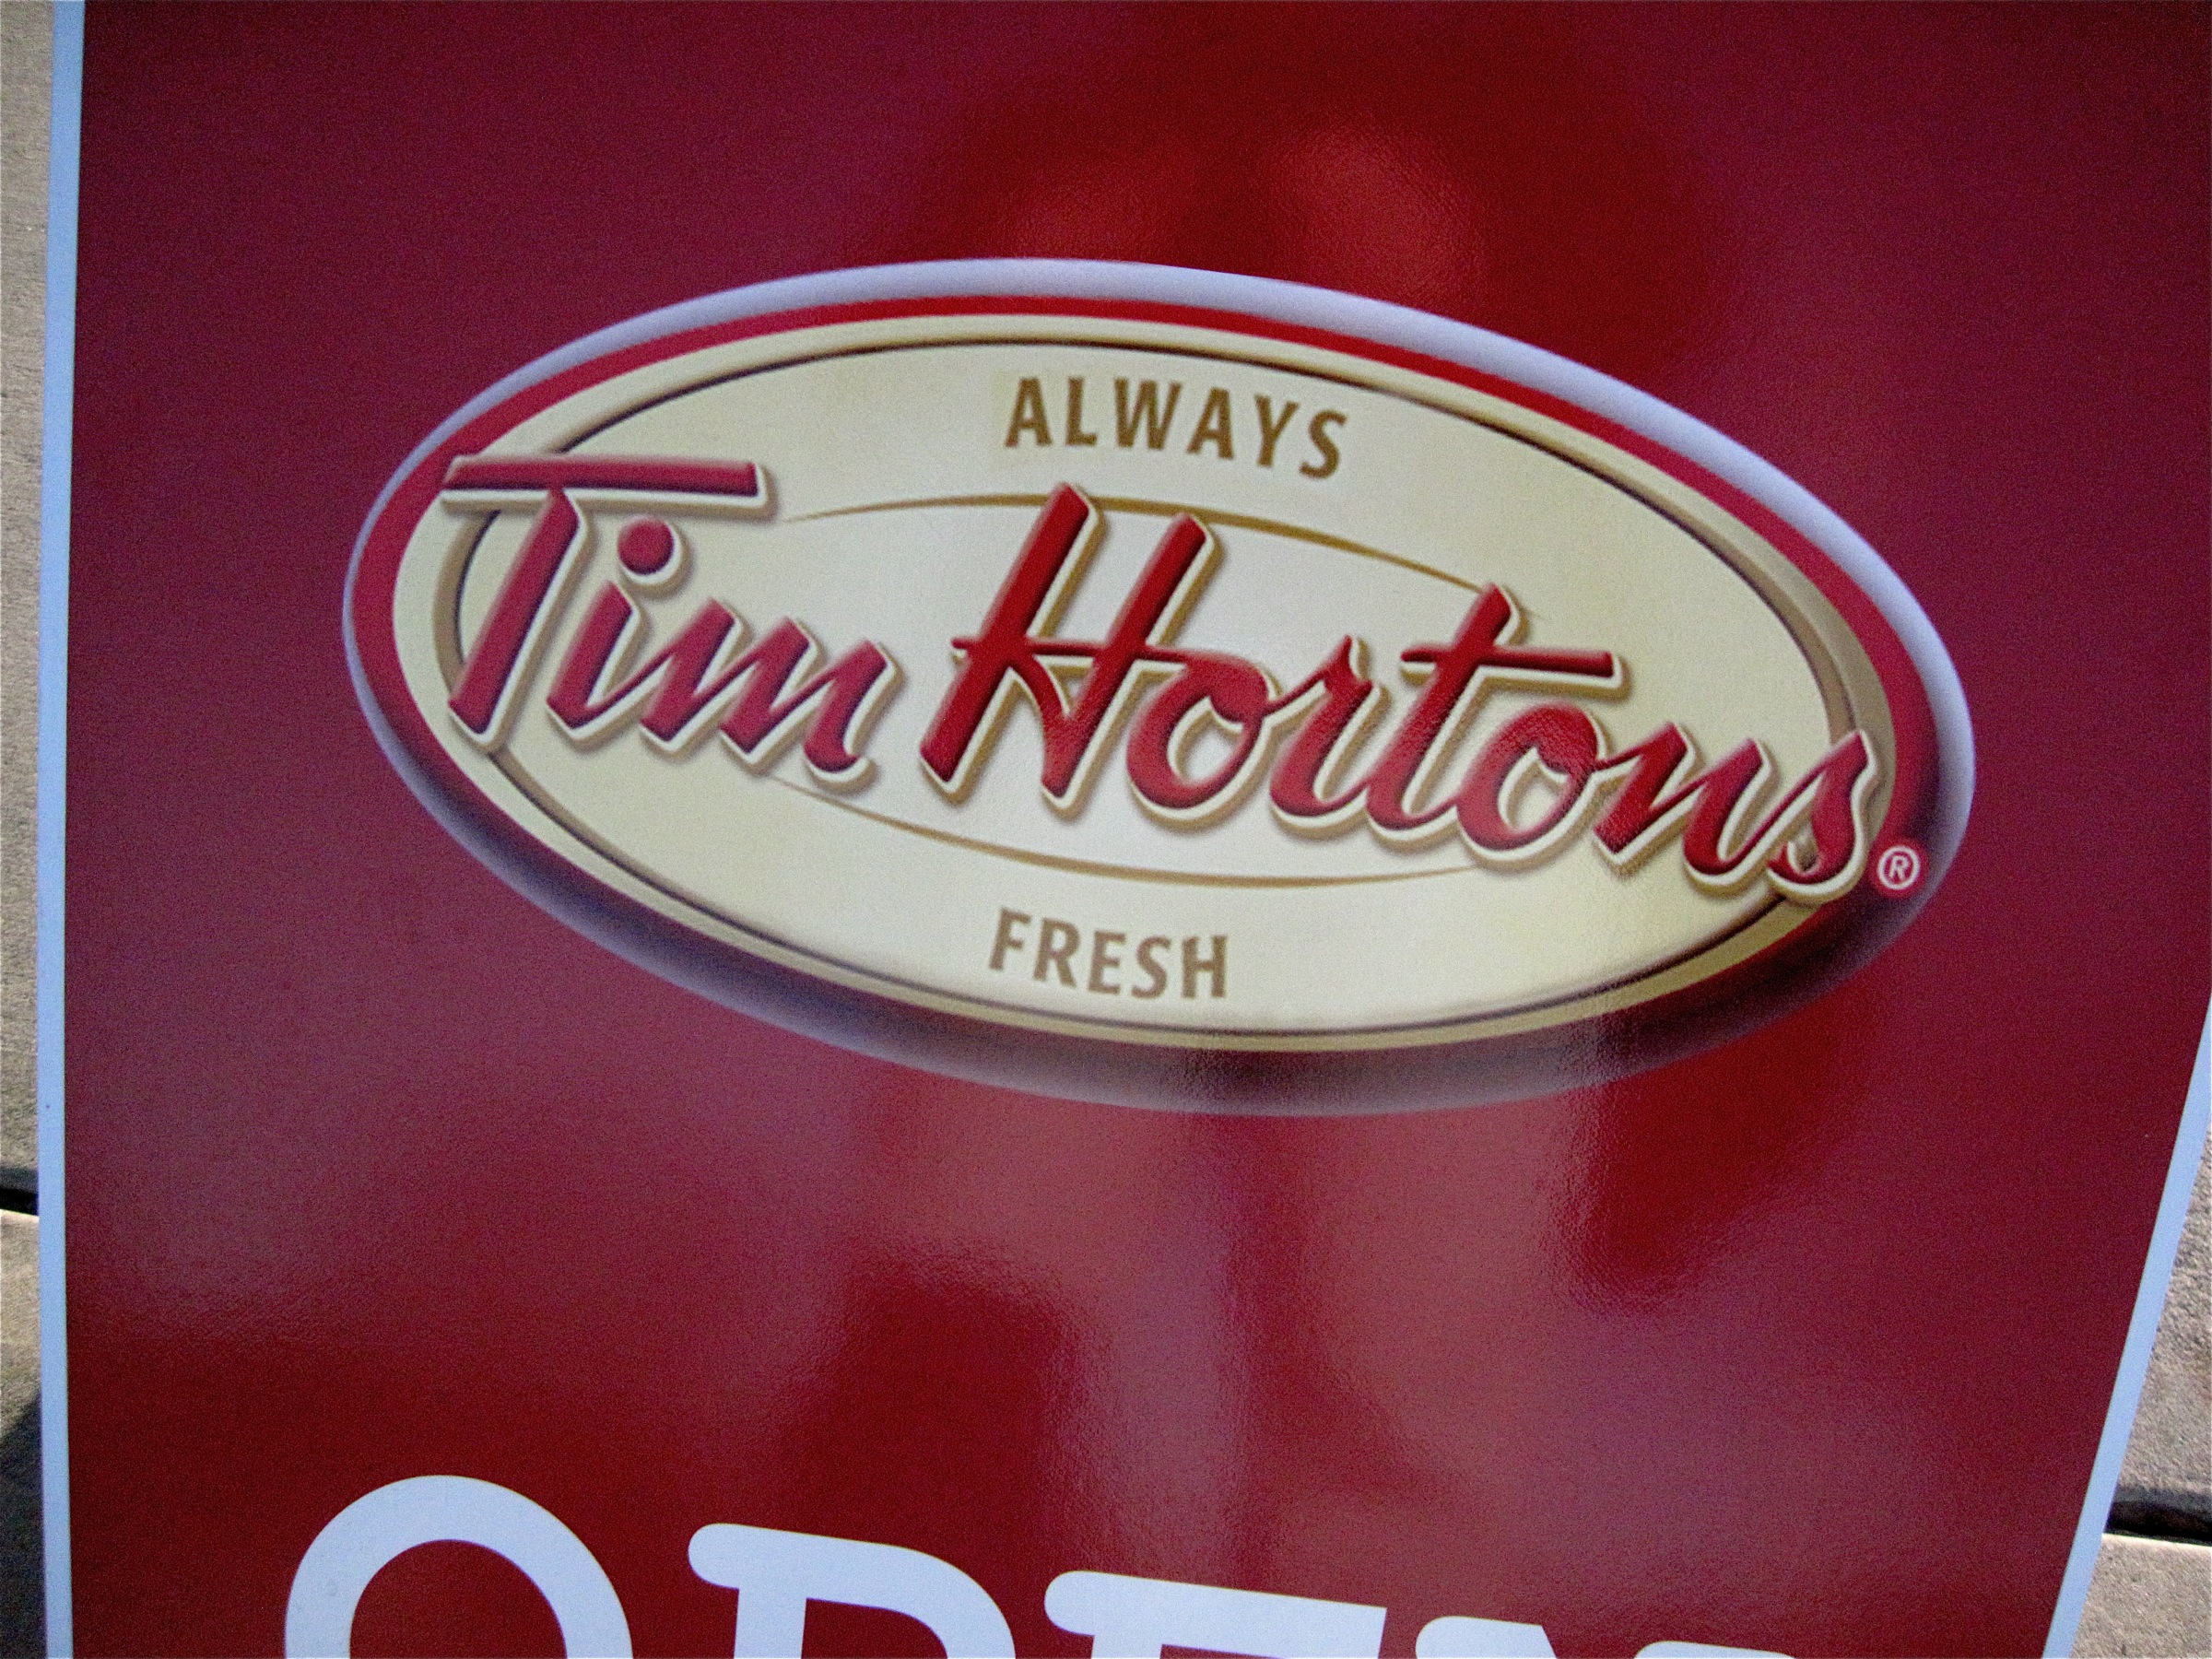
advertising, sign, red, vancouver, drink, signage, label, brand, shape, nv09, northernvoice09